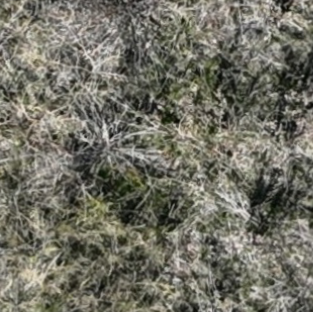
Month: october